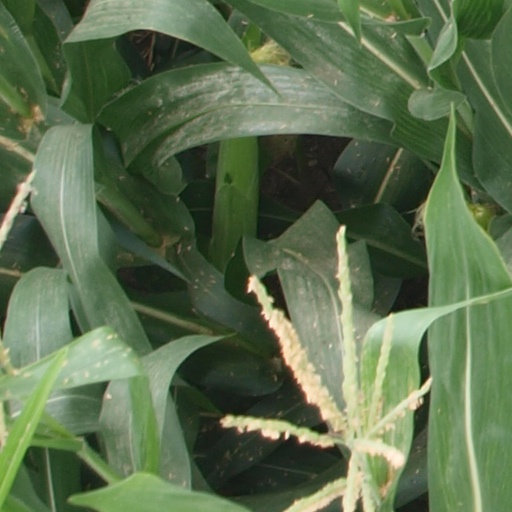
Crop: maize; corn